Beretta 8000

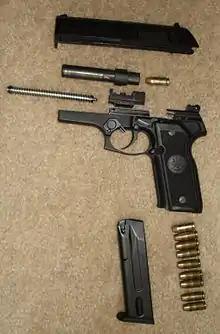
Beretta 8040 Cougar Pistol disassembled to show parts.

The D specification is double-action only ("DAO") with a spurless hammer and no safety/decocking levers.